Guangming, Shenzhen

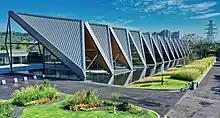
Zuoan Technology Park

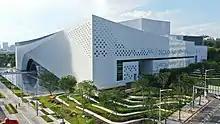
Guangming Culture and Art Center

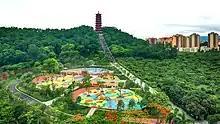
Honghua Hill Park

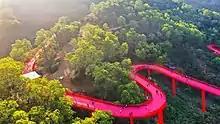
Hongqiao Park

The district is served by Guangmingcheng railway station on the Guangzhou–Shenzhen–Hong Kong Express Rail Link and Line 6 of the Shenzhen Metro.